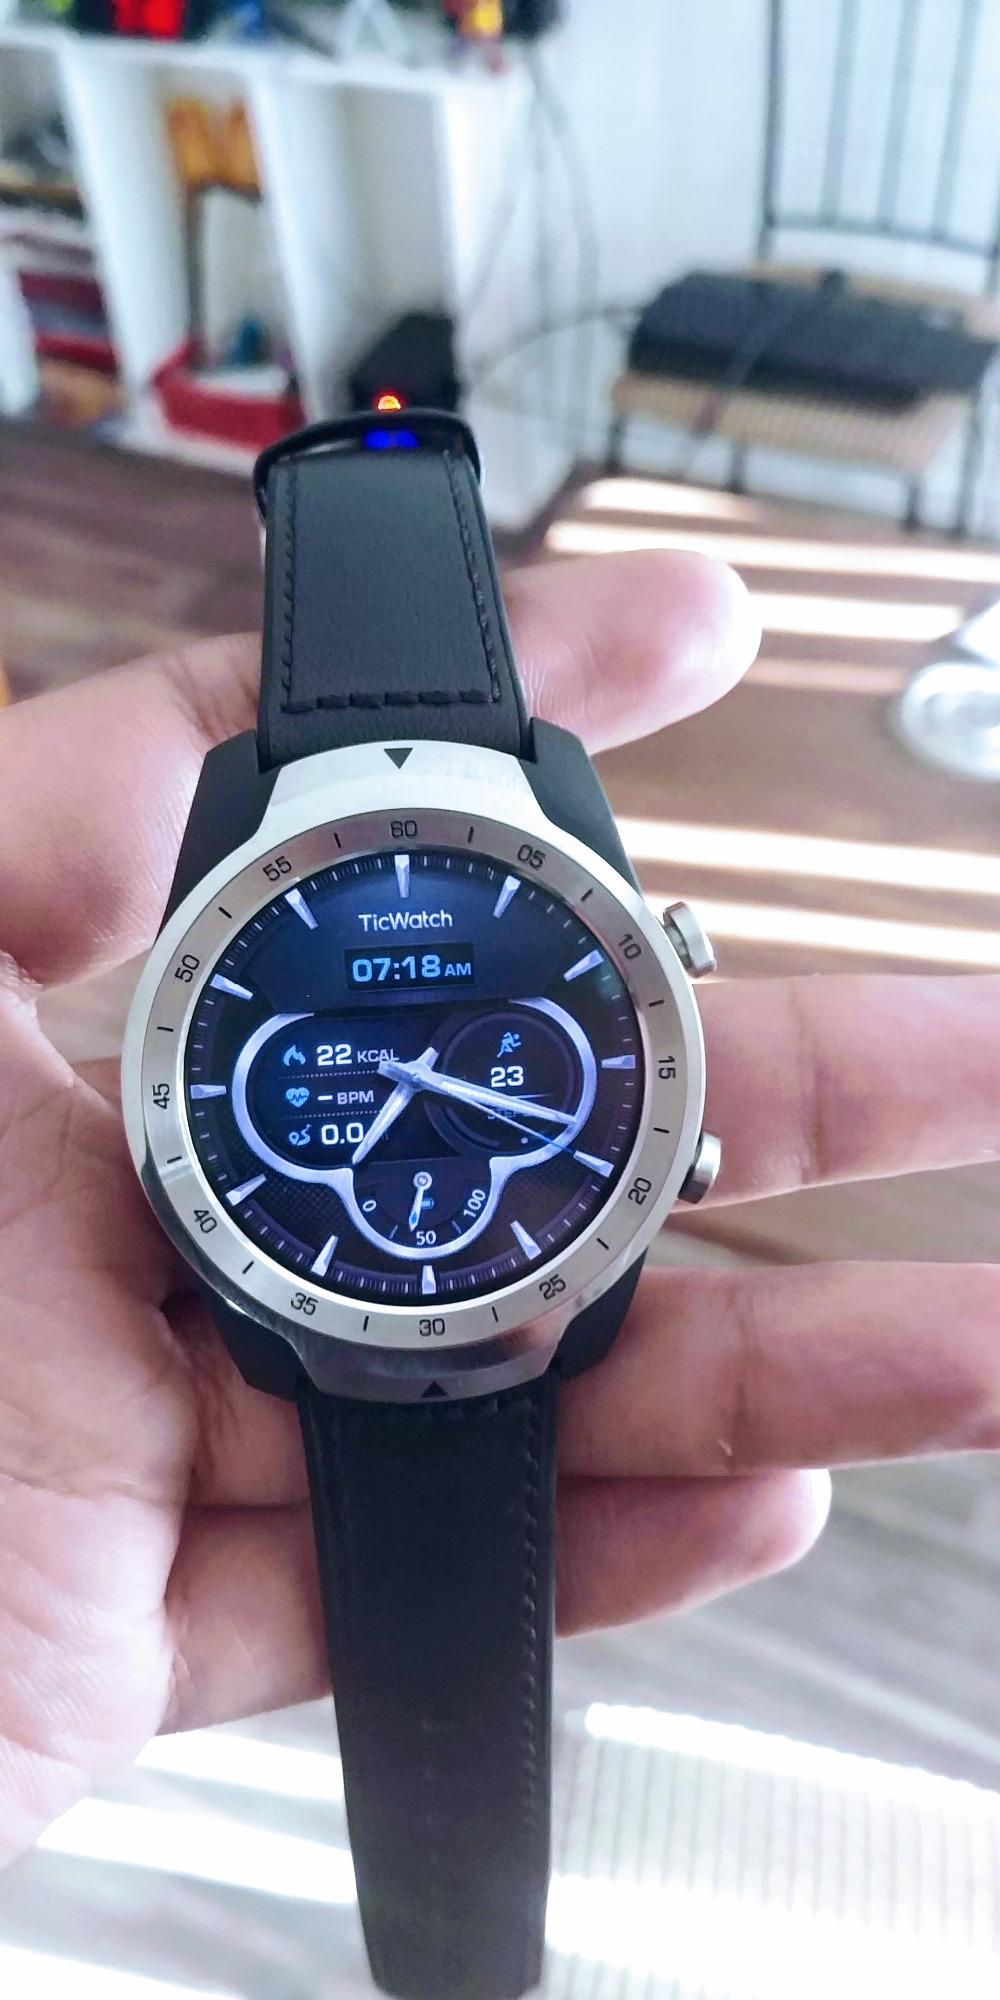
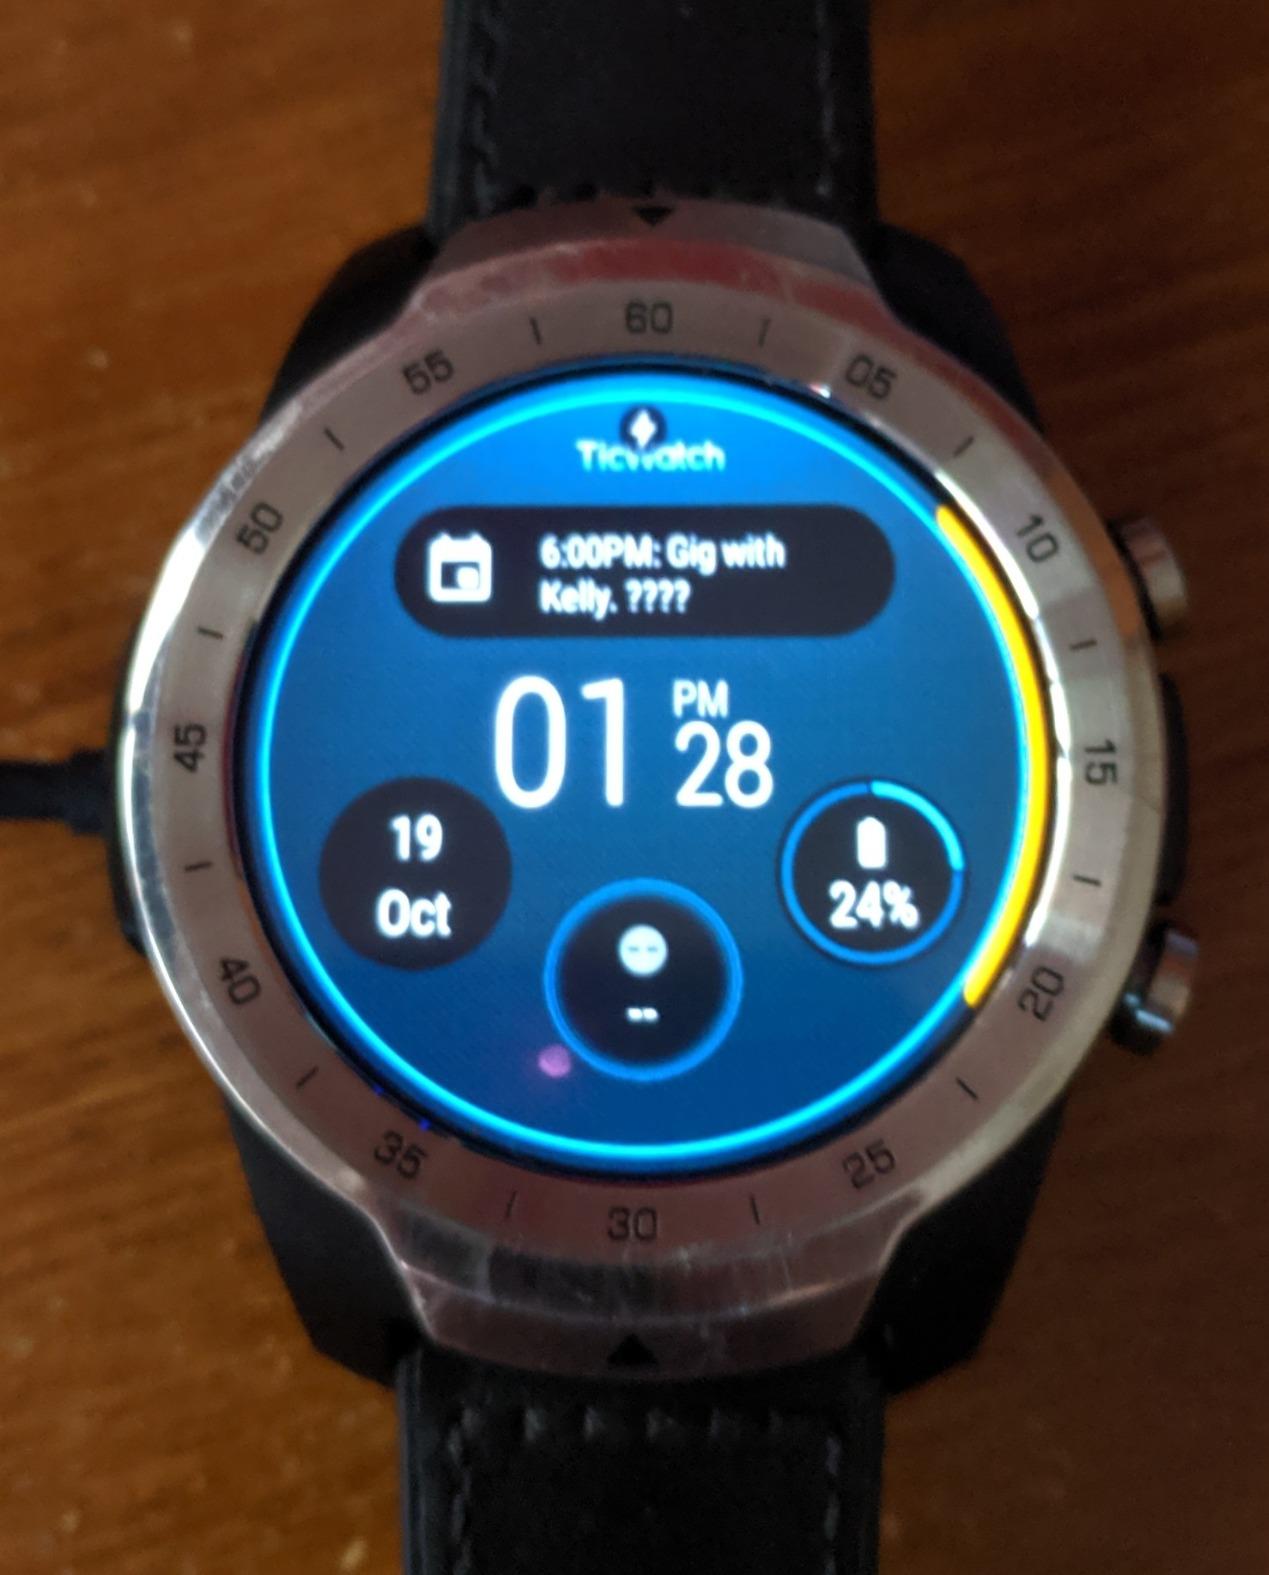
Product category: smartwatch
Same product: yes